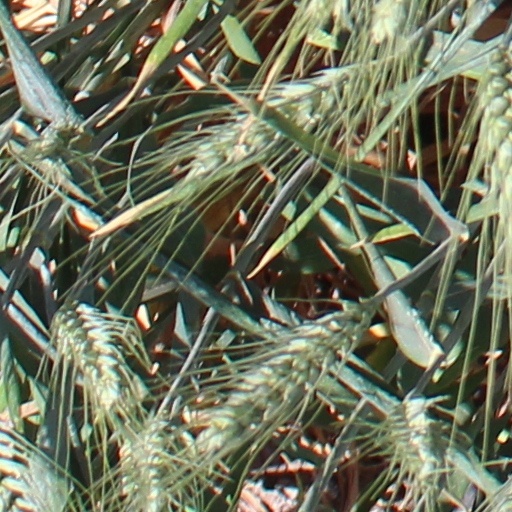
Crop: wheat